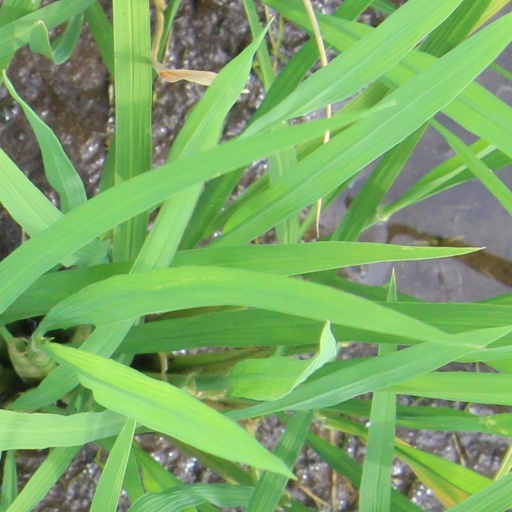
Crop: rice